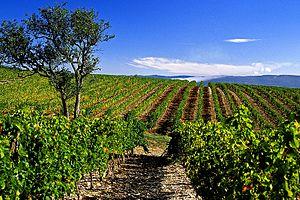
Vignes de Valvignères
Valvignères est une commune française, située dans le département de l'Ardèche en région Auvergne-Rhône-Alpes. Elle est située dans le sud de l'Ardèche, dans l'ancienne région du Bas Vivarais.